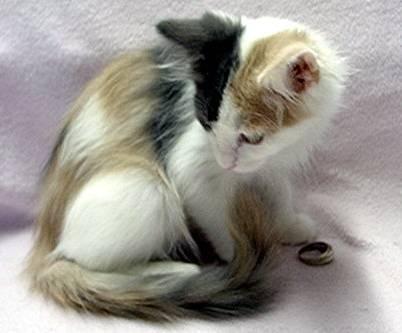
cat